House at 36 Columbia Drive

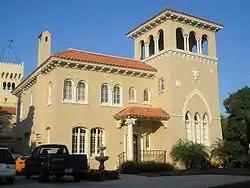

The House at 36 Columbia Drive is a historic home in Tampa, Florida at 36 Columbia Drive on Davis Islands. It was built by Herbert Draper, a successful realtor during the Florida land boom, in 1926, and is an L-shaped hacienda with a three-story open campanile and transom windows. On August 3, 1989, it was added to the U.S. National Register of Historic Places.